London Designer Outlet

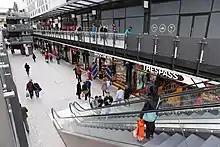
Interior of London Designer Outlet, viewed from the 2nd floor

The Outlet centre consists of some which houses over 70 stores and restaurants across three floors, of which around 50 are outlet shops selling goods at a minimum discount of 30% off RRP, though with many outlet stores offering savings of up to 70% off RRP year-round. Along with this the outlet centre also has space for events which is used during seasonal time periods, most recently to screen the Royal Wedding, Wimbledon and the World Cup, though it is also used for music and cultural events as well. LDO's 20 coffee shops and restaurants provide 2,000 covers and there is also a nine-screen, 1,800 seat Cineworld cinema. BREEAM Retail gave it a ‘Very Good’ rating as well as a ‘Very Positive’ on Brent's Sustainable Development Checklist.